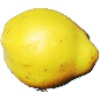
Label: Quince 1